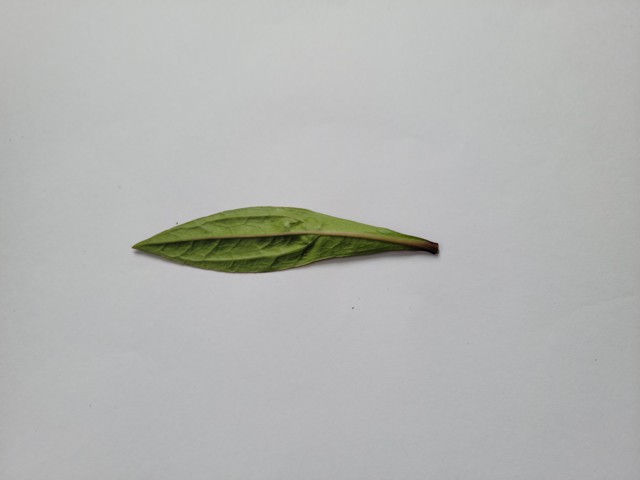
Plant: ayapan